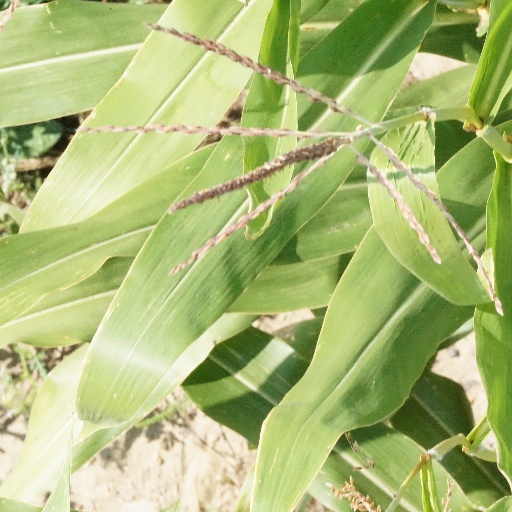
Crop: maize; corn